Eidyn

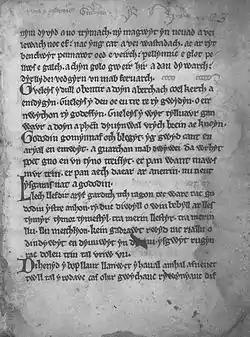
A page from "Y Gododdin" in the Book of Aneirin

Eidyn remained prominent in Brittonic tradition long after its conquest by the Angles. Several works invoke Eidyn's position as the northern frontier of the Britons. The poem "Pa gur yv y porthaur?" ("What man is the gatekeeper?"), dating to the 10th century or earlier, contains several allusions to King Arthur and his warriors defending "Eidyn at the border". The poem describes Arthur's company fighting "" (dogheads) on the "Mountain of Eidyn". It also mentions Bedwyr (the Sir Bedivere of later tradition) sparring with Garwlwyd ("Rough-Grey"), evidently one of the monsters, at the "shores of Tryfrwyd". Similarly, Welsh Triad 33 includes a certain Llawgat Trwm Bargod Eidyn (Heavy Battle-Hand of the Border of Eidyn), who killed Afaon, son of Taliesin, in one of the "Three Unfortunate Slaughters of the Island of Britain".